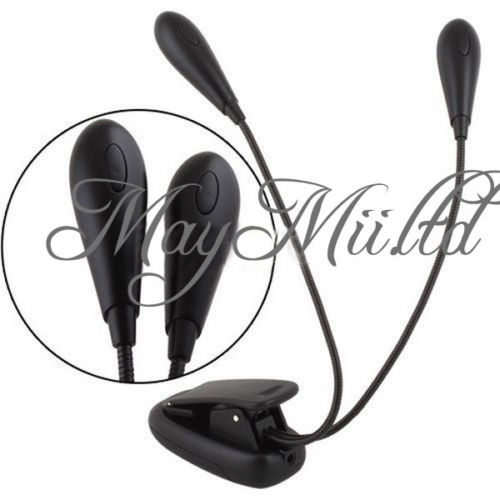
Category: lamp